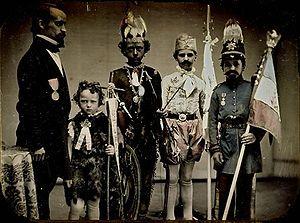
La Fête nationale du Québec, encore communément appelée la Saint-Jean-Baptiste ou Saint-Jean, est la fête nationale des Québécois. En vertu de la Loi sur la fête nationale, le 24 juin est une journée fériée et chômée au Québec.